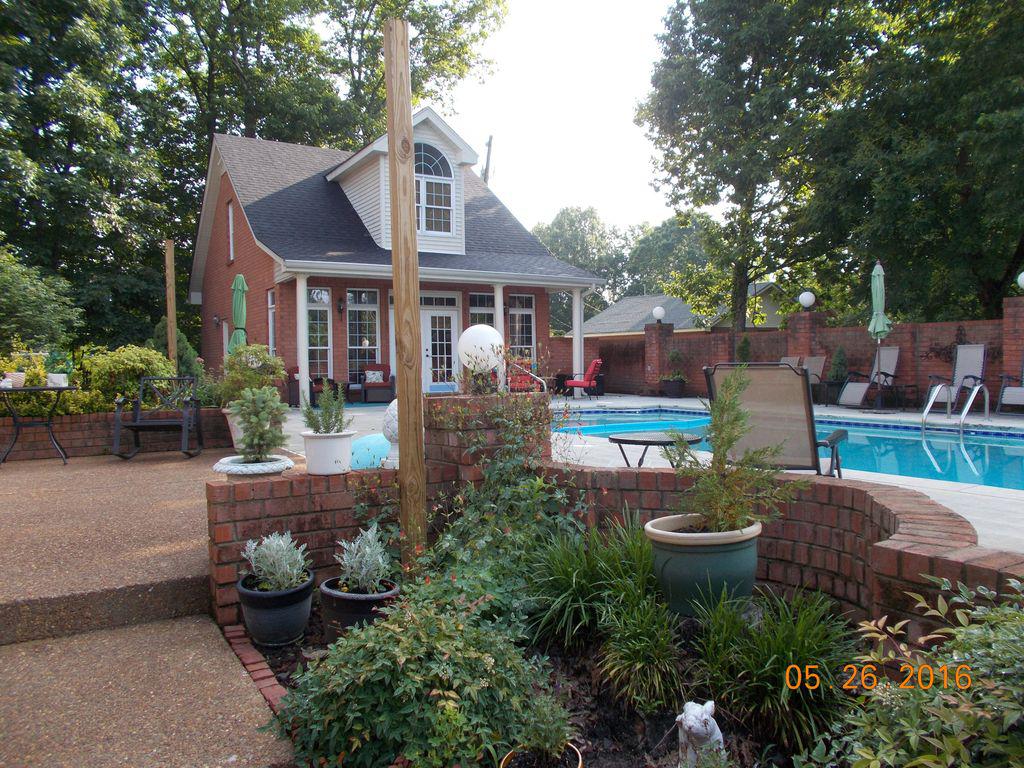
through the gate and view of pool house .
Relation: Visible, Meta